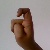
The image shows a hand gesture representing the letter 'X' in Indian Sign Language.